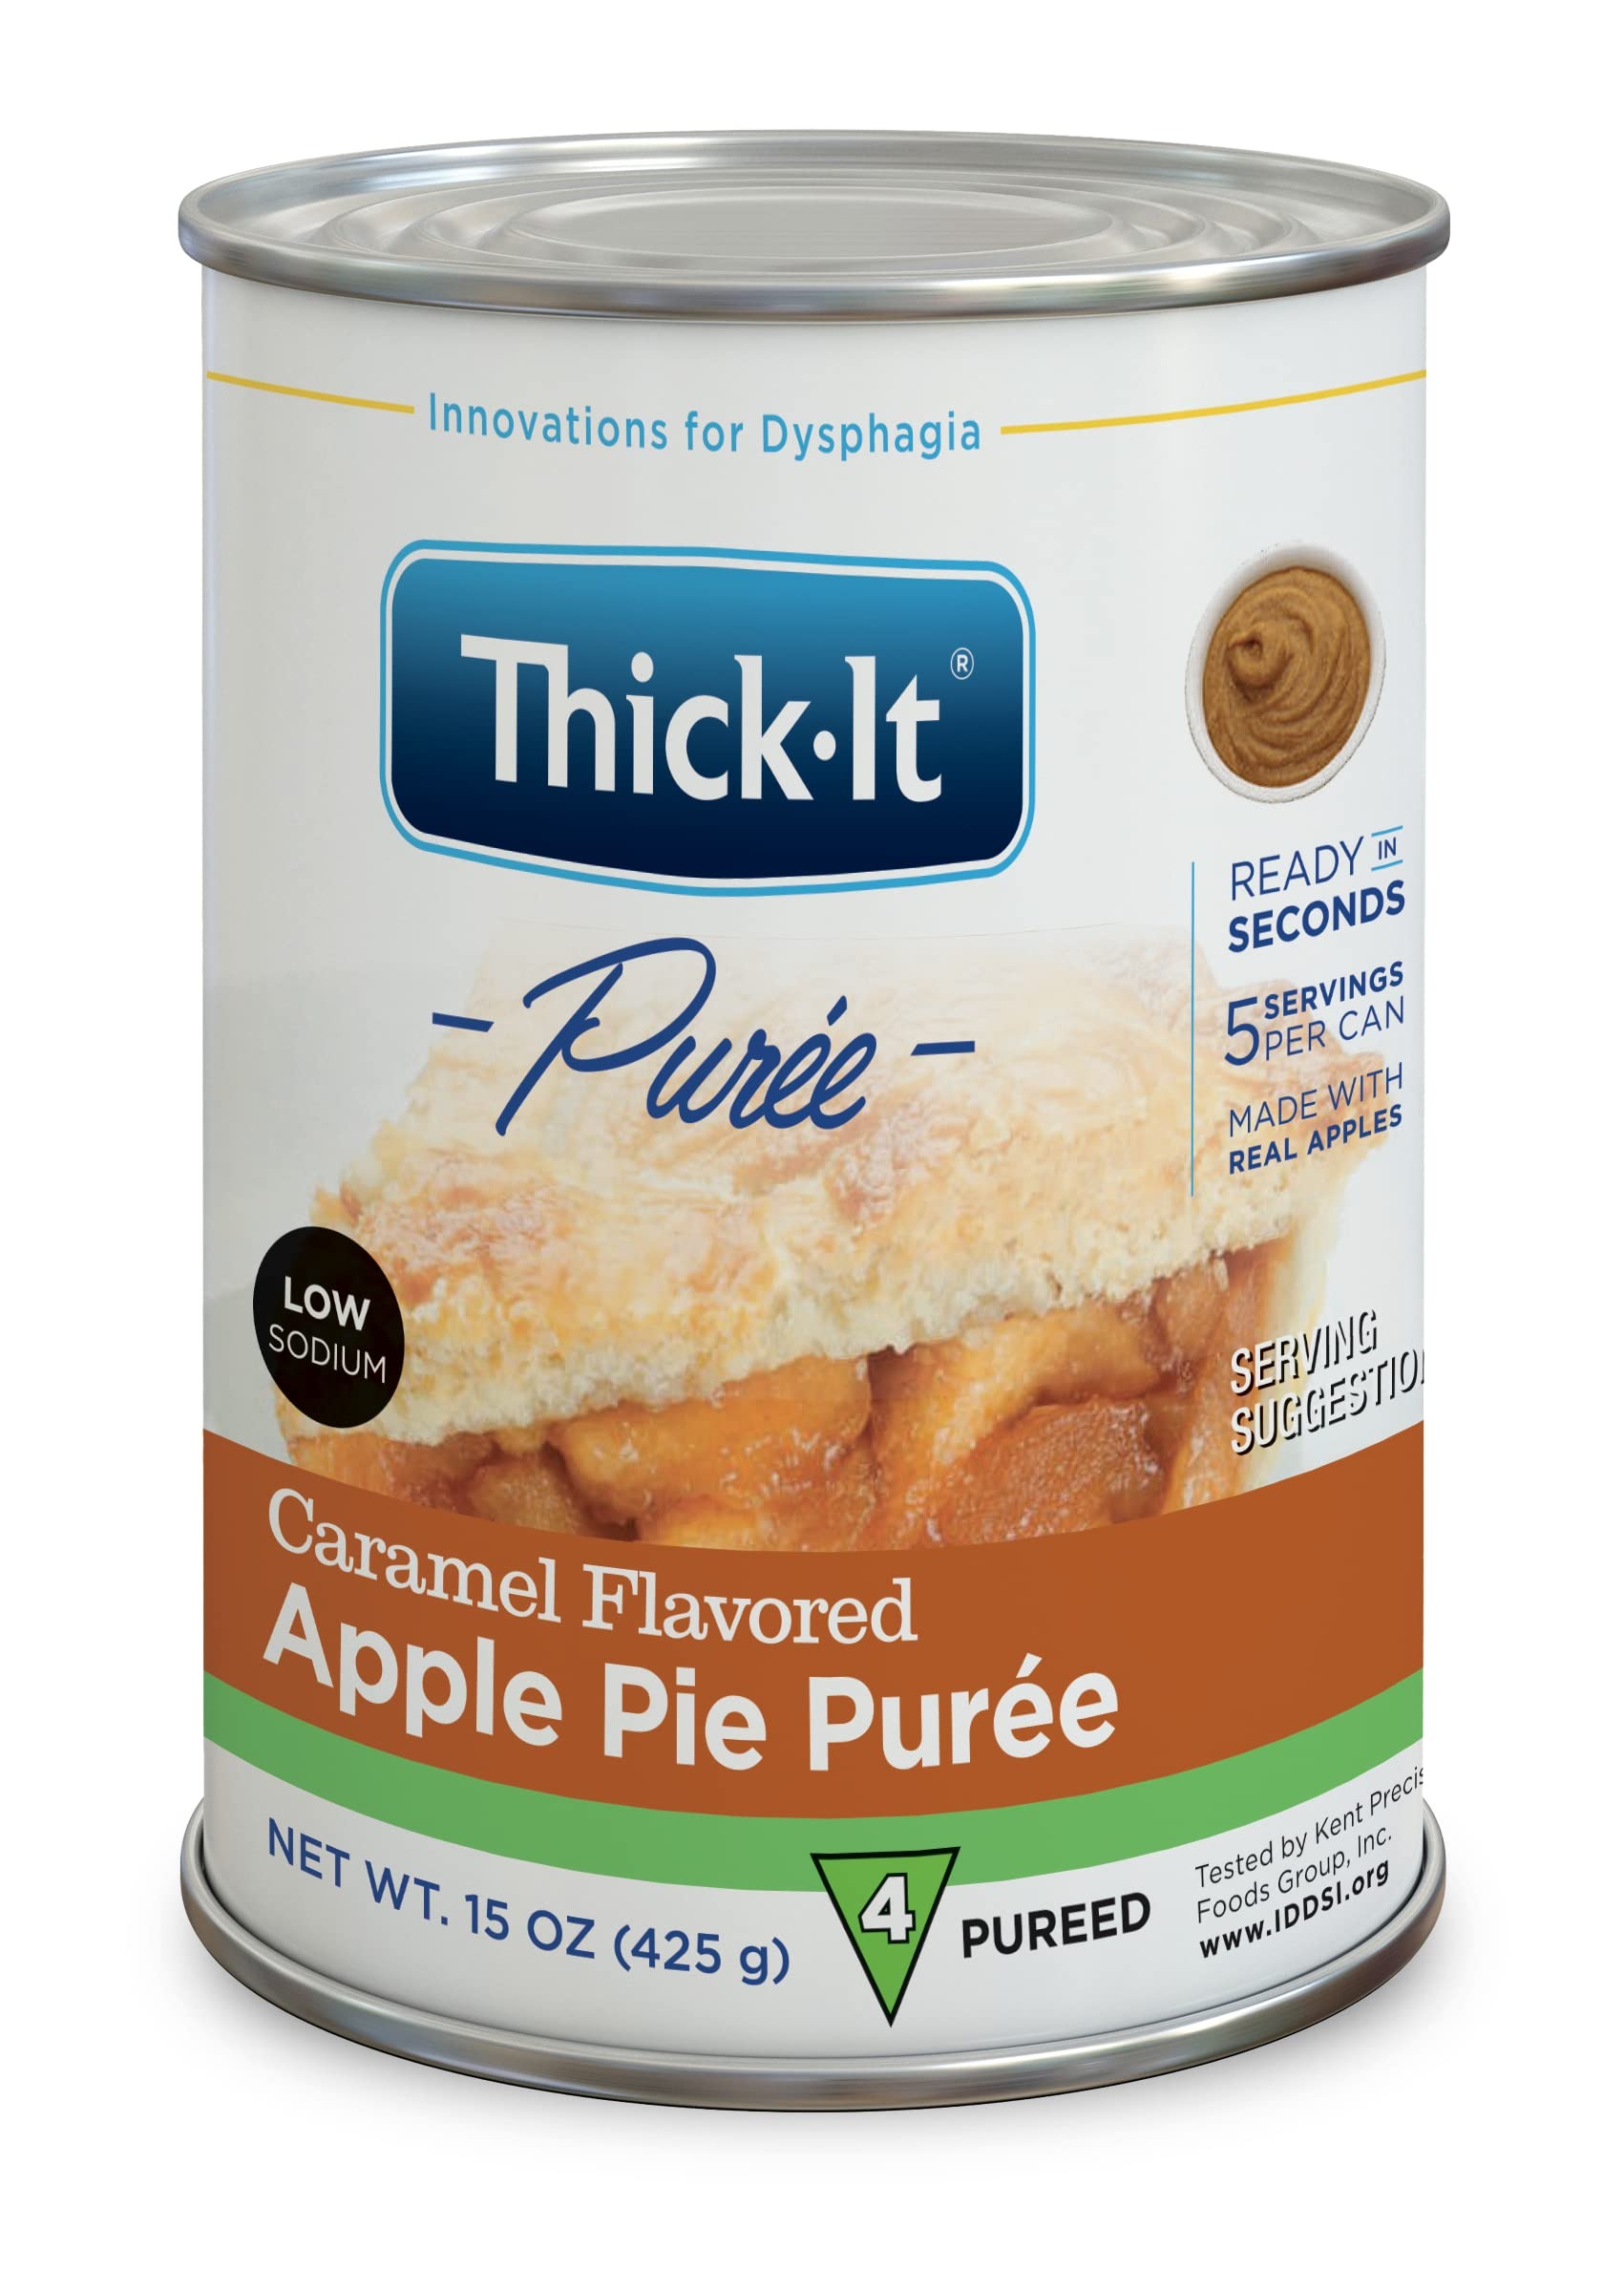
Item Name: Thick-It Purees Caramel Flavored Apple Pie, 15 oz Can (Pack of 1), Single
Bullet Point 1: ONE CAN; 15 oz can
Bullet Point 2: CONVENIENT: Thick-It Purées make it possible for those with dysphagia to enjoy healthy meals at home without the hassle of cooking and preparing foods to the correct consistency.
Bullet Point 3: FULL FLAVOR: made with real apples
Bullet Point 4: RELIABLE: consistent texture meets dysphagia diet guidelines for IDDSI Level 4 Puréed
Bullet Point 5: VERSATILE: combine with other purées to create unique new flavors, or enjoy as a dessert or a sweet snack
Value: 15.0
Unit: Ounce

Price: 16.06